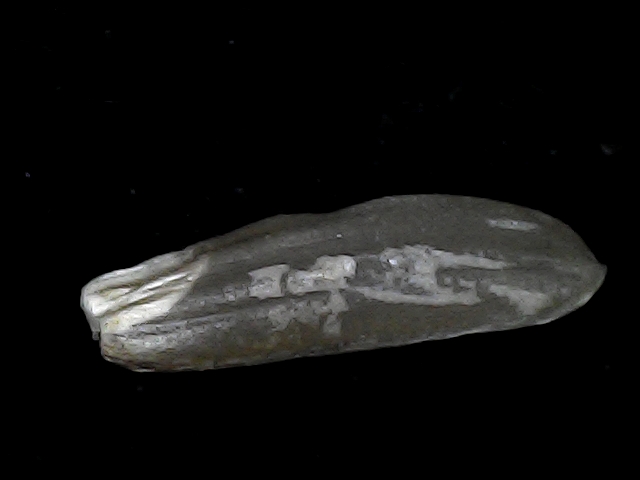
Rice variety: BD70